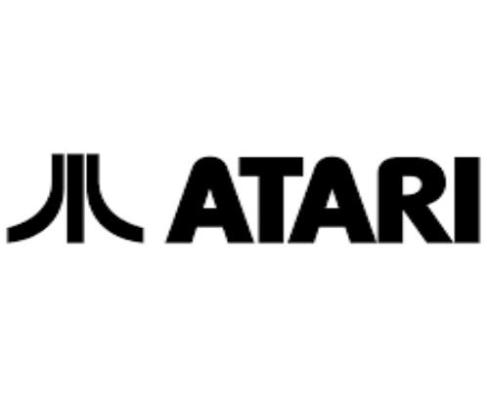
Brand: atari 2600-2
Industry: Clothes